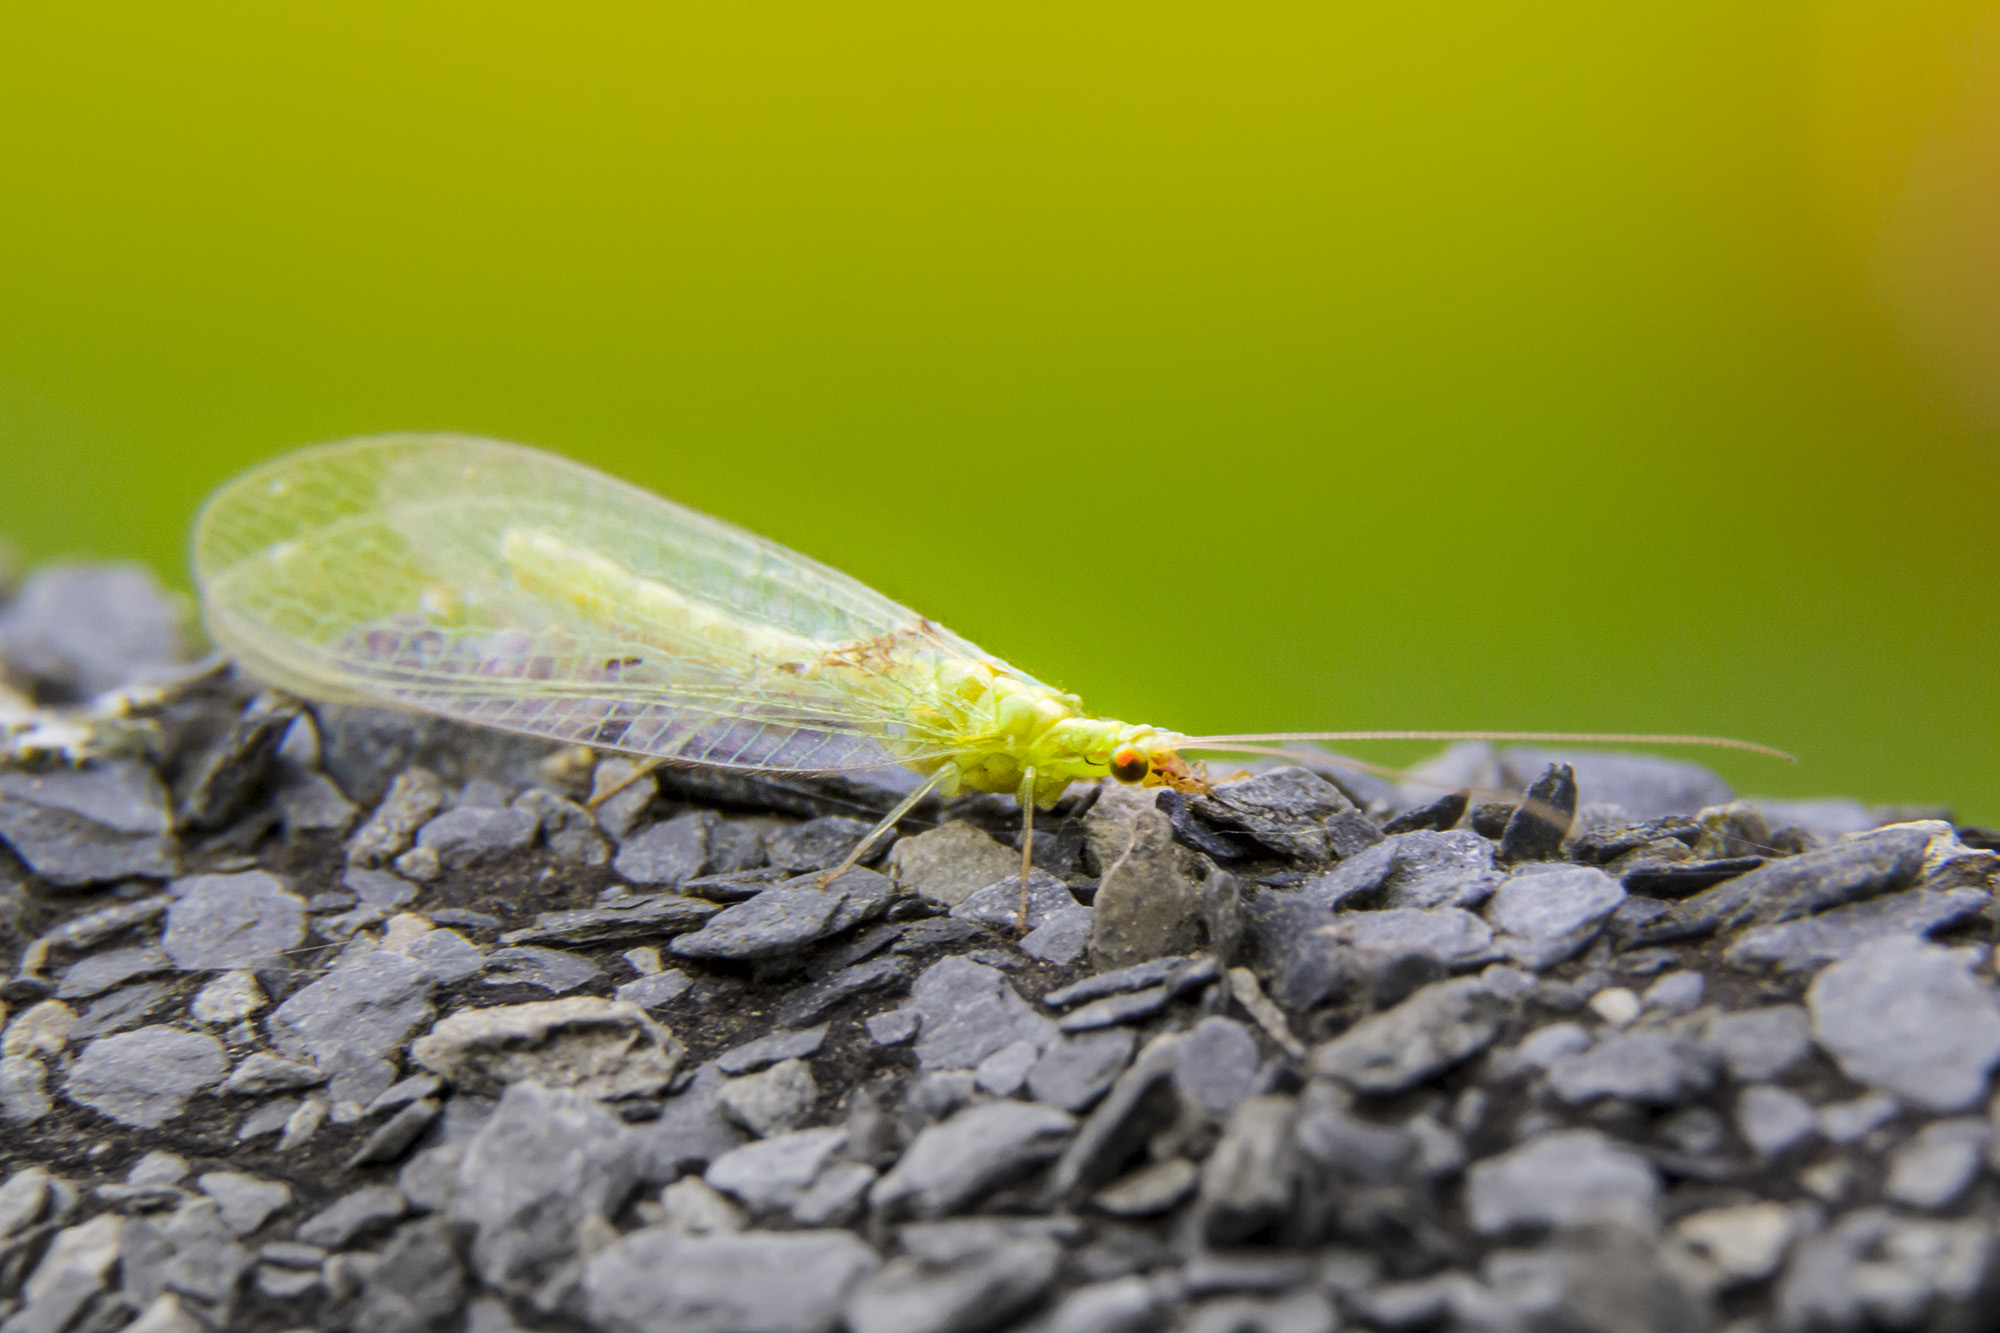
nature, photography, leaf, flower, wildlife, green, insect, macro, butterfly, yellow, flora, fauna, invertebrate, close up, rocks, macro photography, moths and butterflies